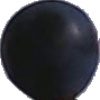
Label: Grape Blue 1